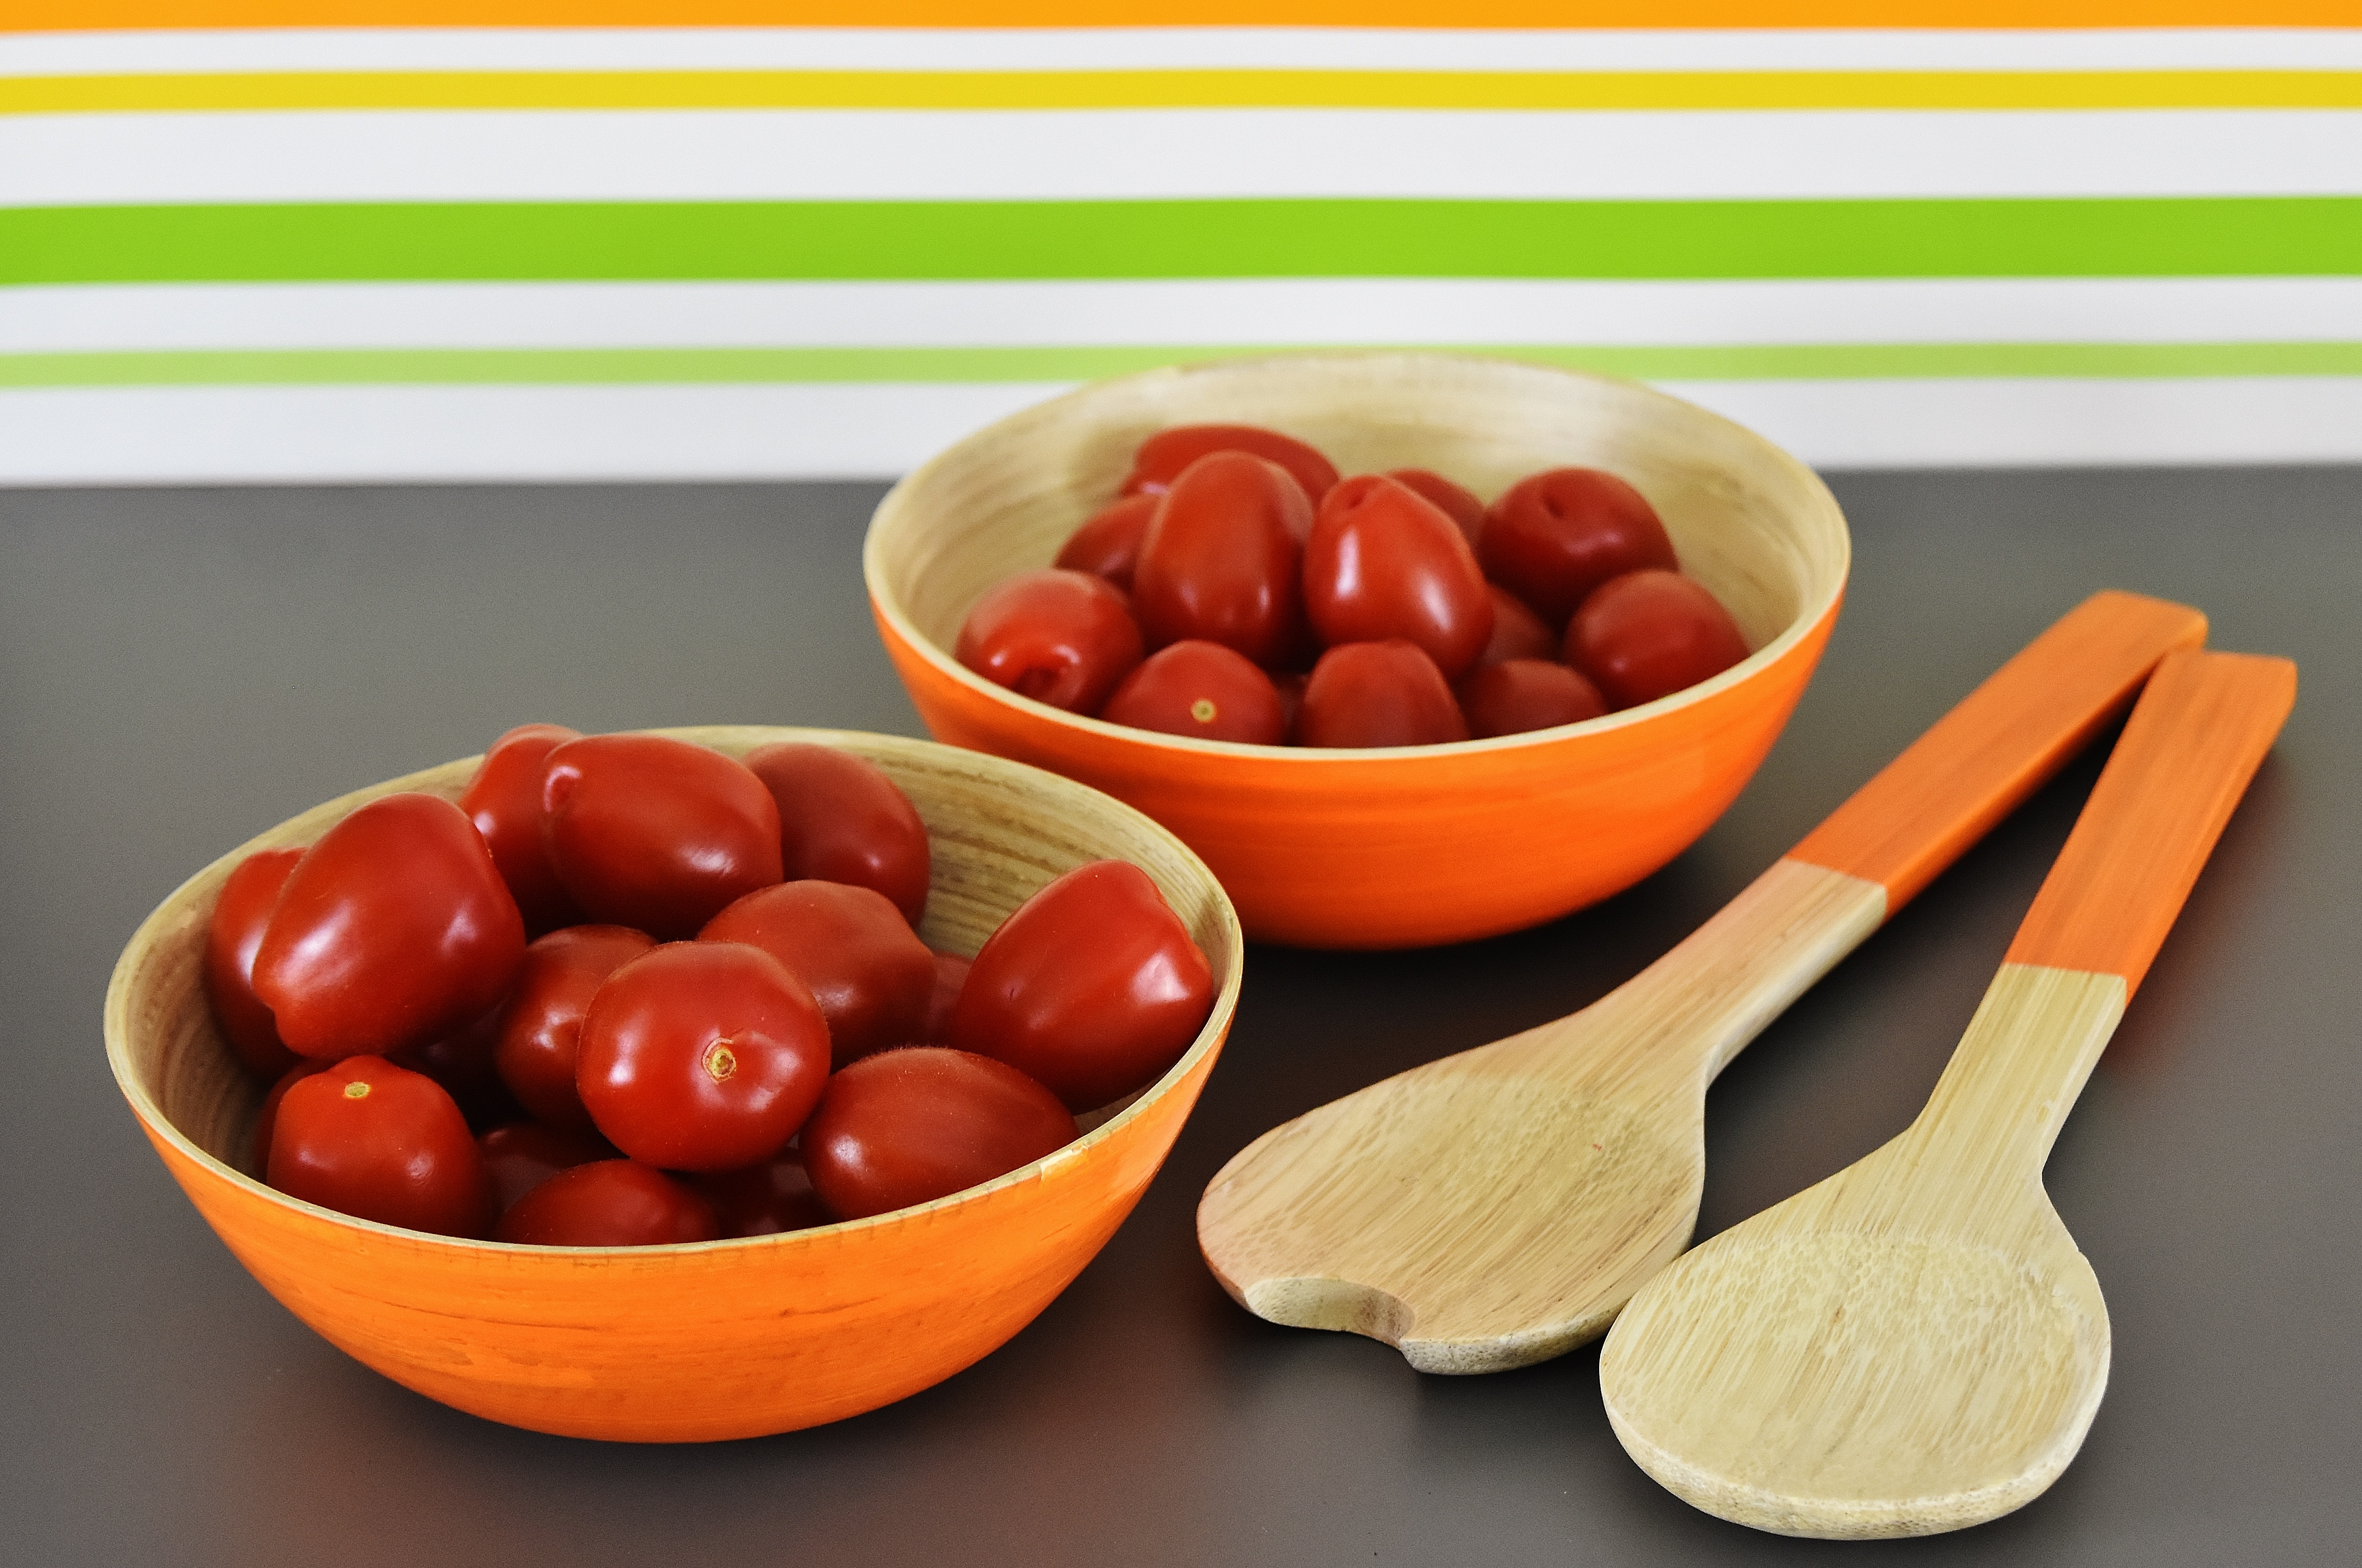
plant, fruit, food, produce, vegetable, healthy, tomato, product, vegetables, tomatoes, vitamins, bowls, flowering plant, land plant, salad servers